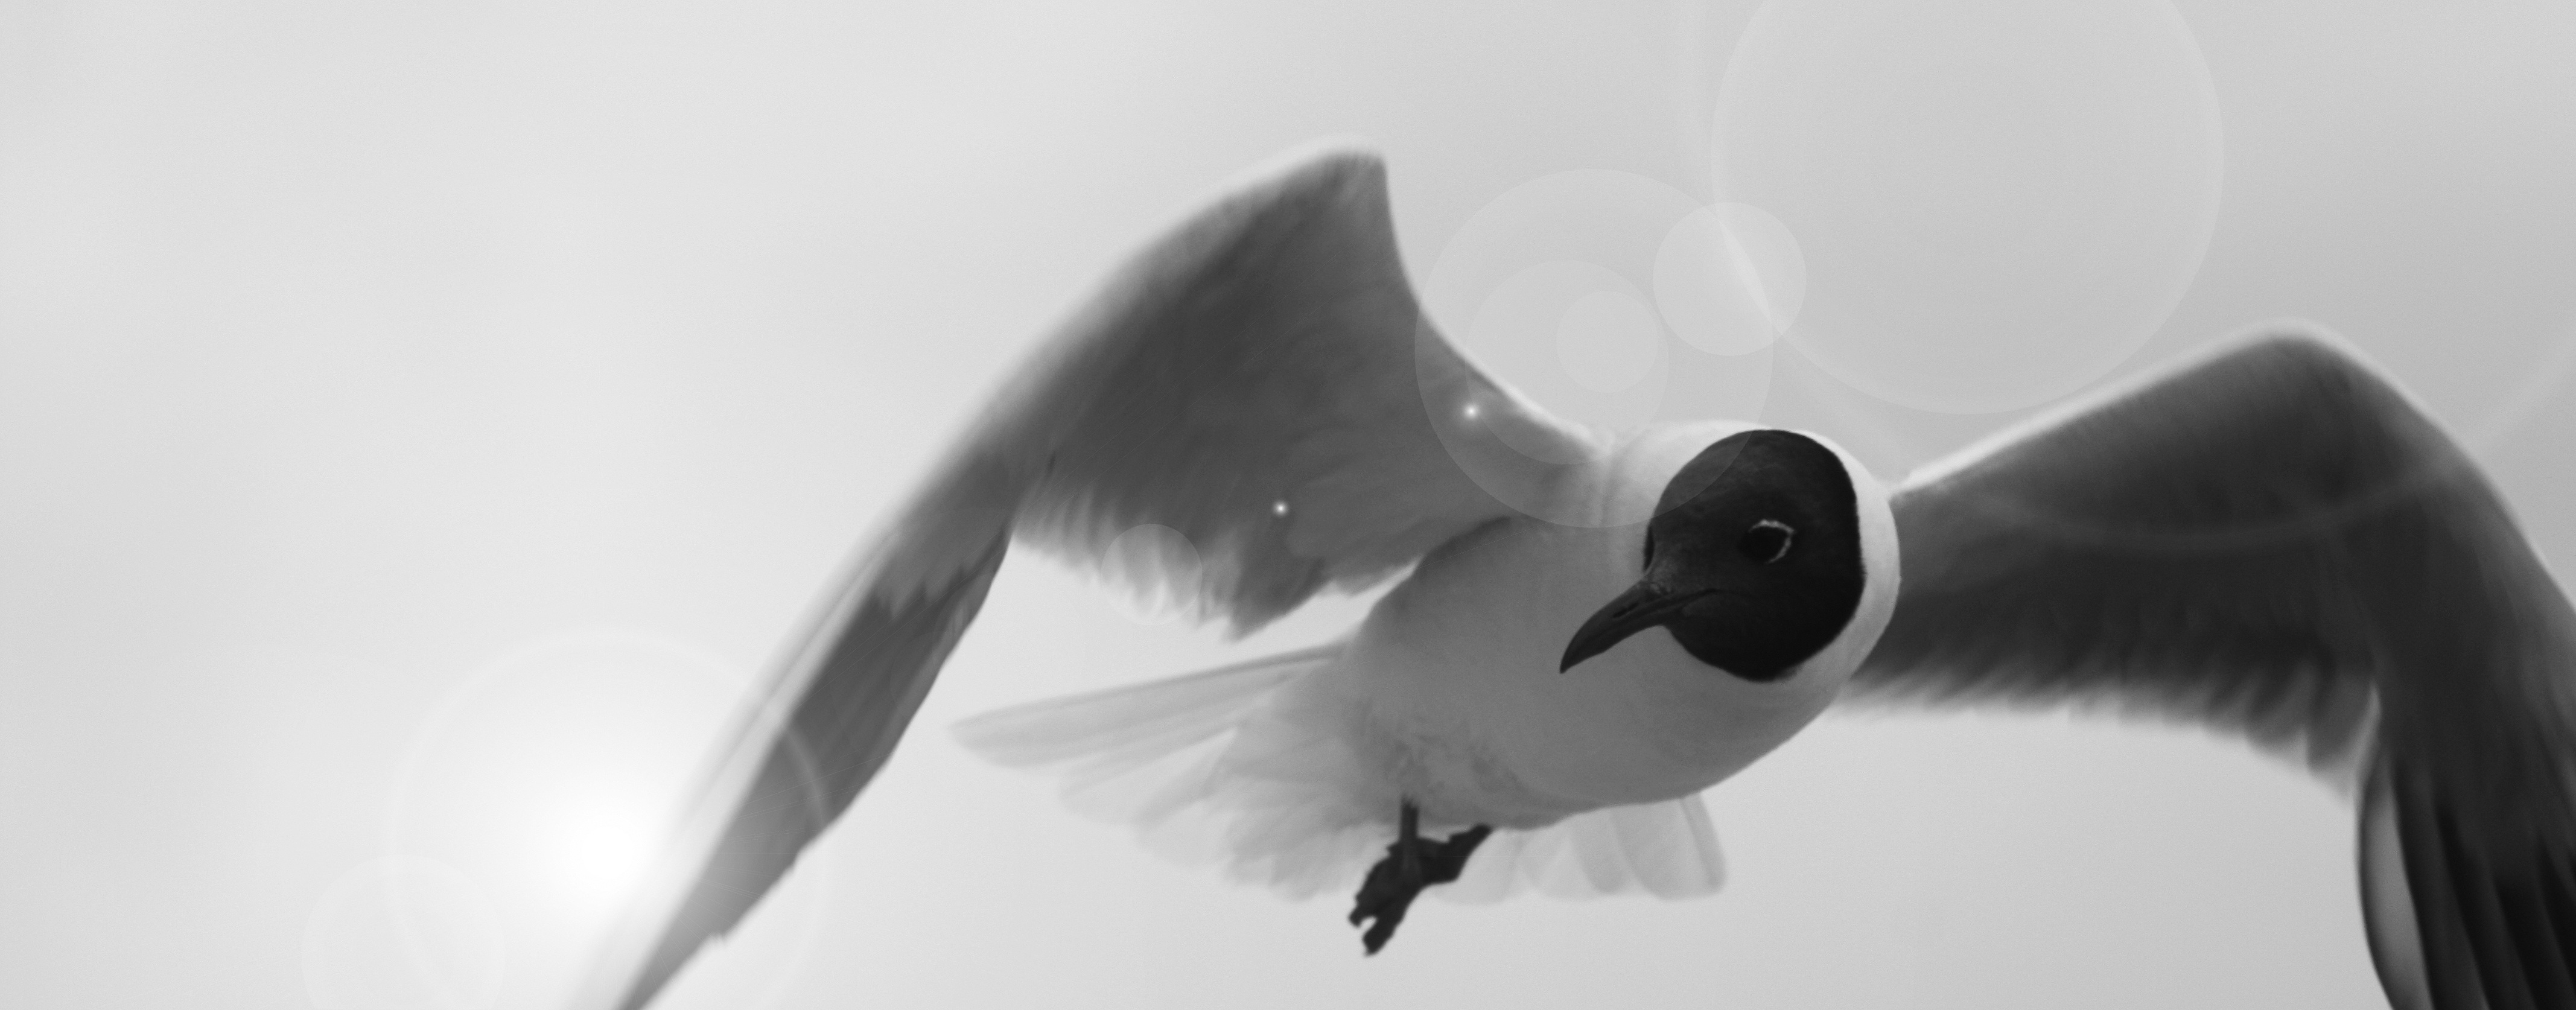
bird, wing, black and white, seabird, seagull, monochrome, sea bird, brittany, monochrome photography, aircraft engine